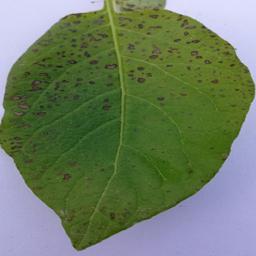
Etiqueta: Tizon_Temprano